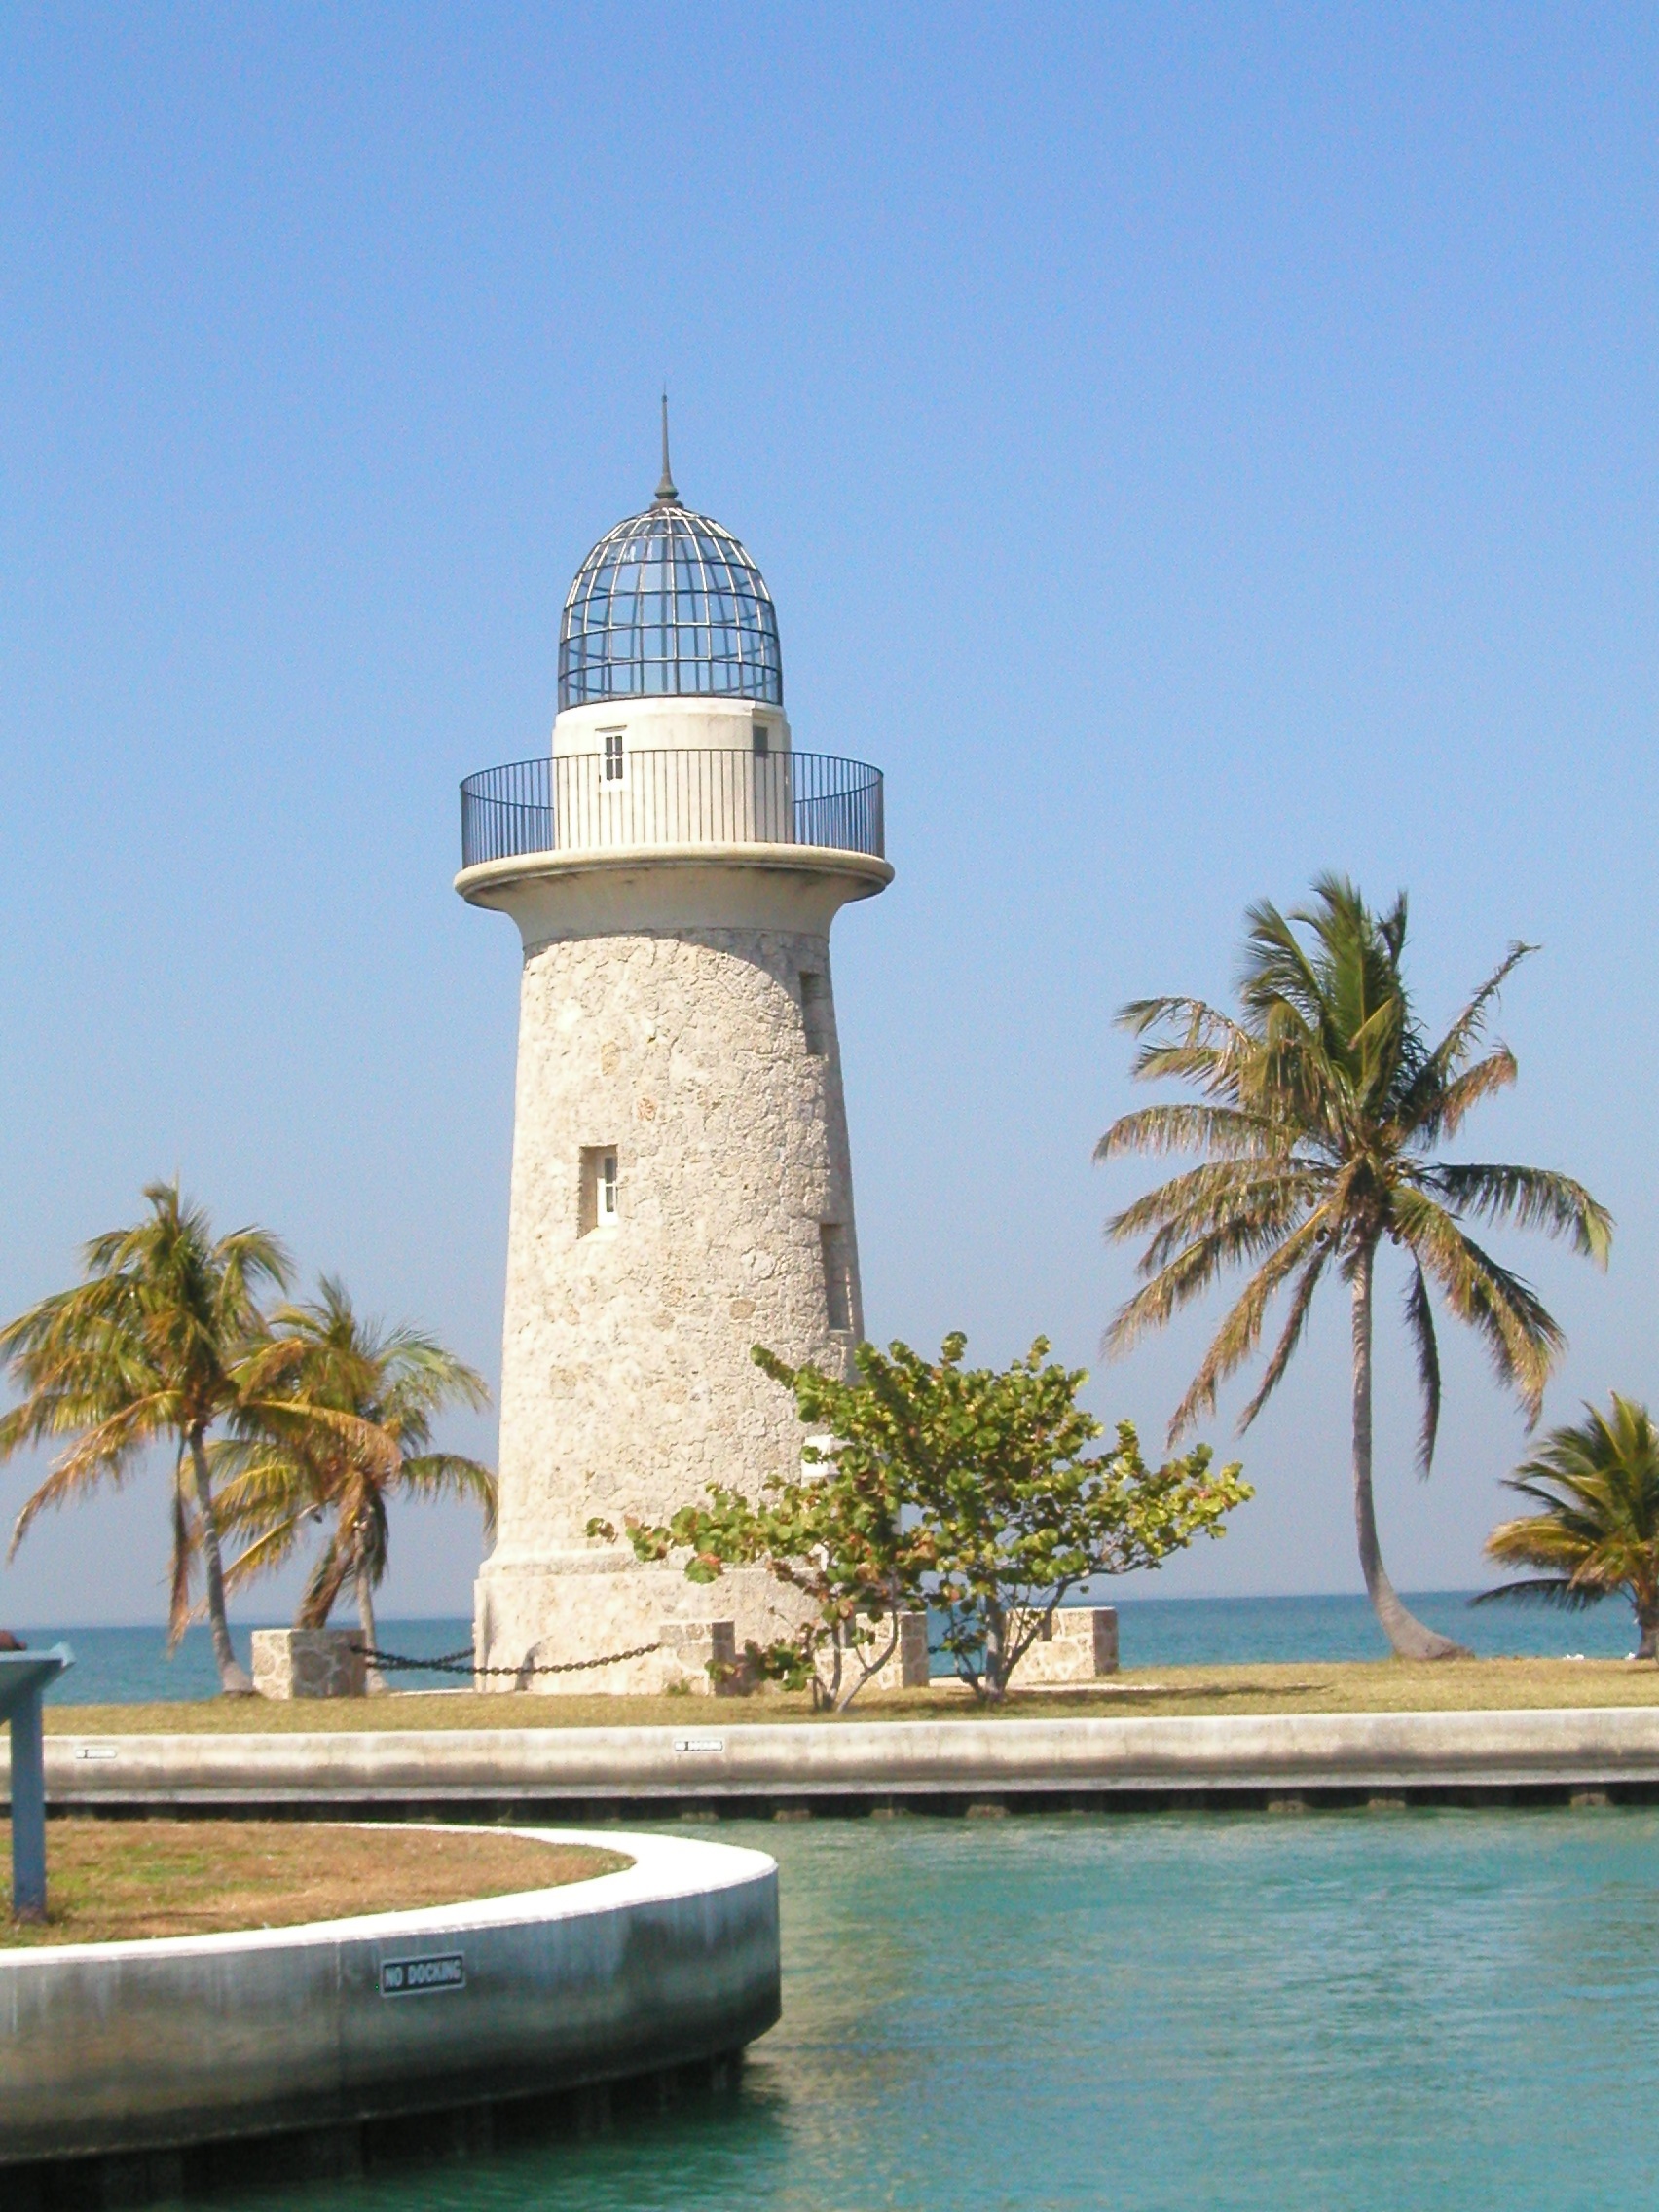
landscape, sea, coast, ocean, light, lighthouse, architecture, house, shore, building, coastline, tower, symbol, scenic, seascape, landmark, beacon, hawaii, navigation, warning